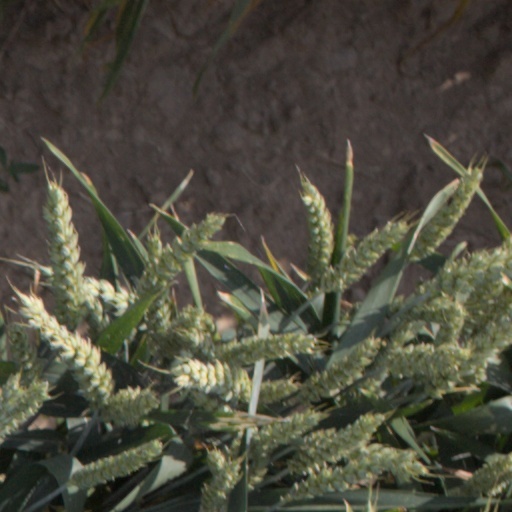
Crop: wheat